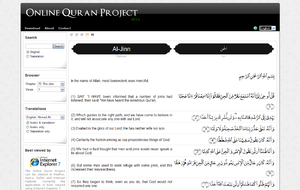
Online Koran Projekt
Skærmbillede fra OQP.
Screenshot af det Online Koran Project (OQP)
Online Koran Projekt er en plan lanceret i slutningen af 2007, hvis formål er at skabe en hjemmeside med Koranens tekster oversat til flere sprog og med søgemulighed. Projektet er det første, som overholder reglerne for fulde accenttegn fra den originale Koran.